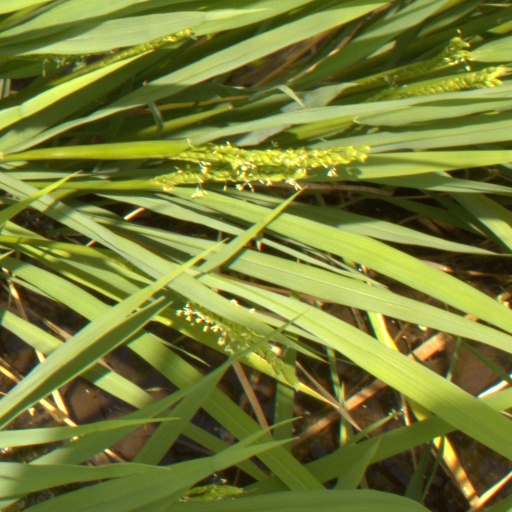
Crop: rice